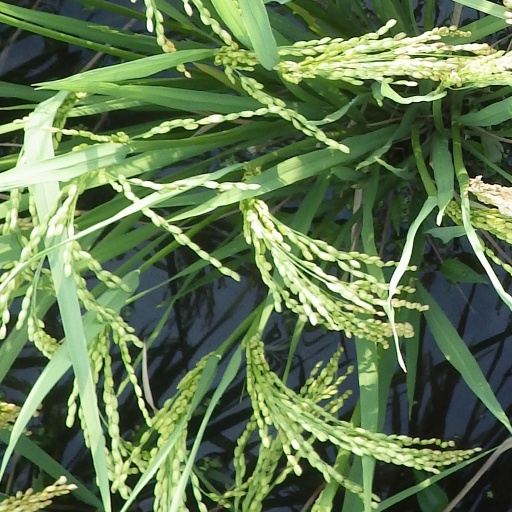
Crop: rice